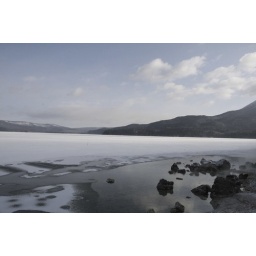
Frozen lake Akan. The water at the end is heated by water from the active volcano and is scalding hot.